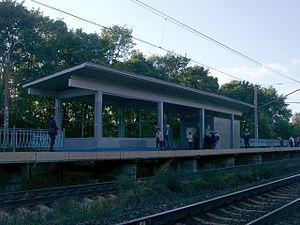
Orekhovo, anciennement Raasuli, est une commune russe dans l'oblast de Léningrad située à 67 km de Saint-Pétersbourg en Carélie.